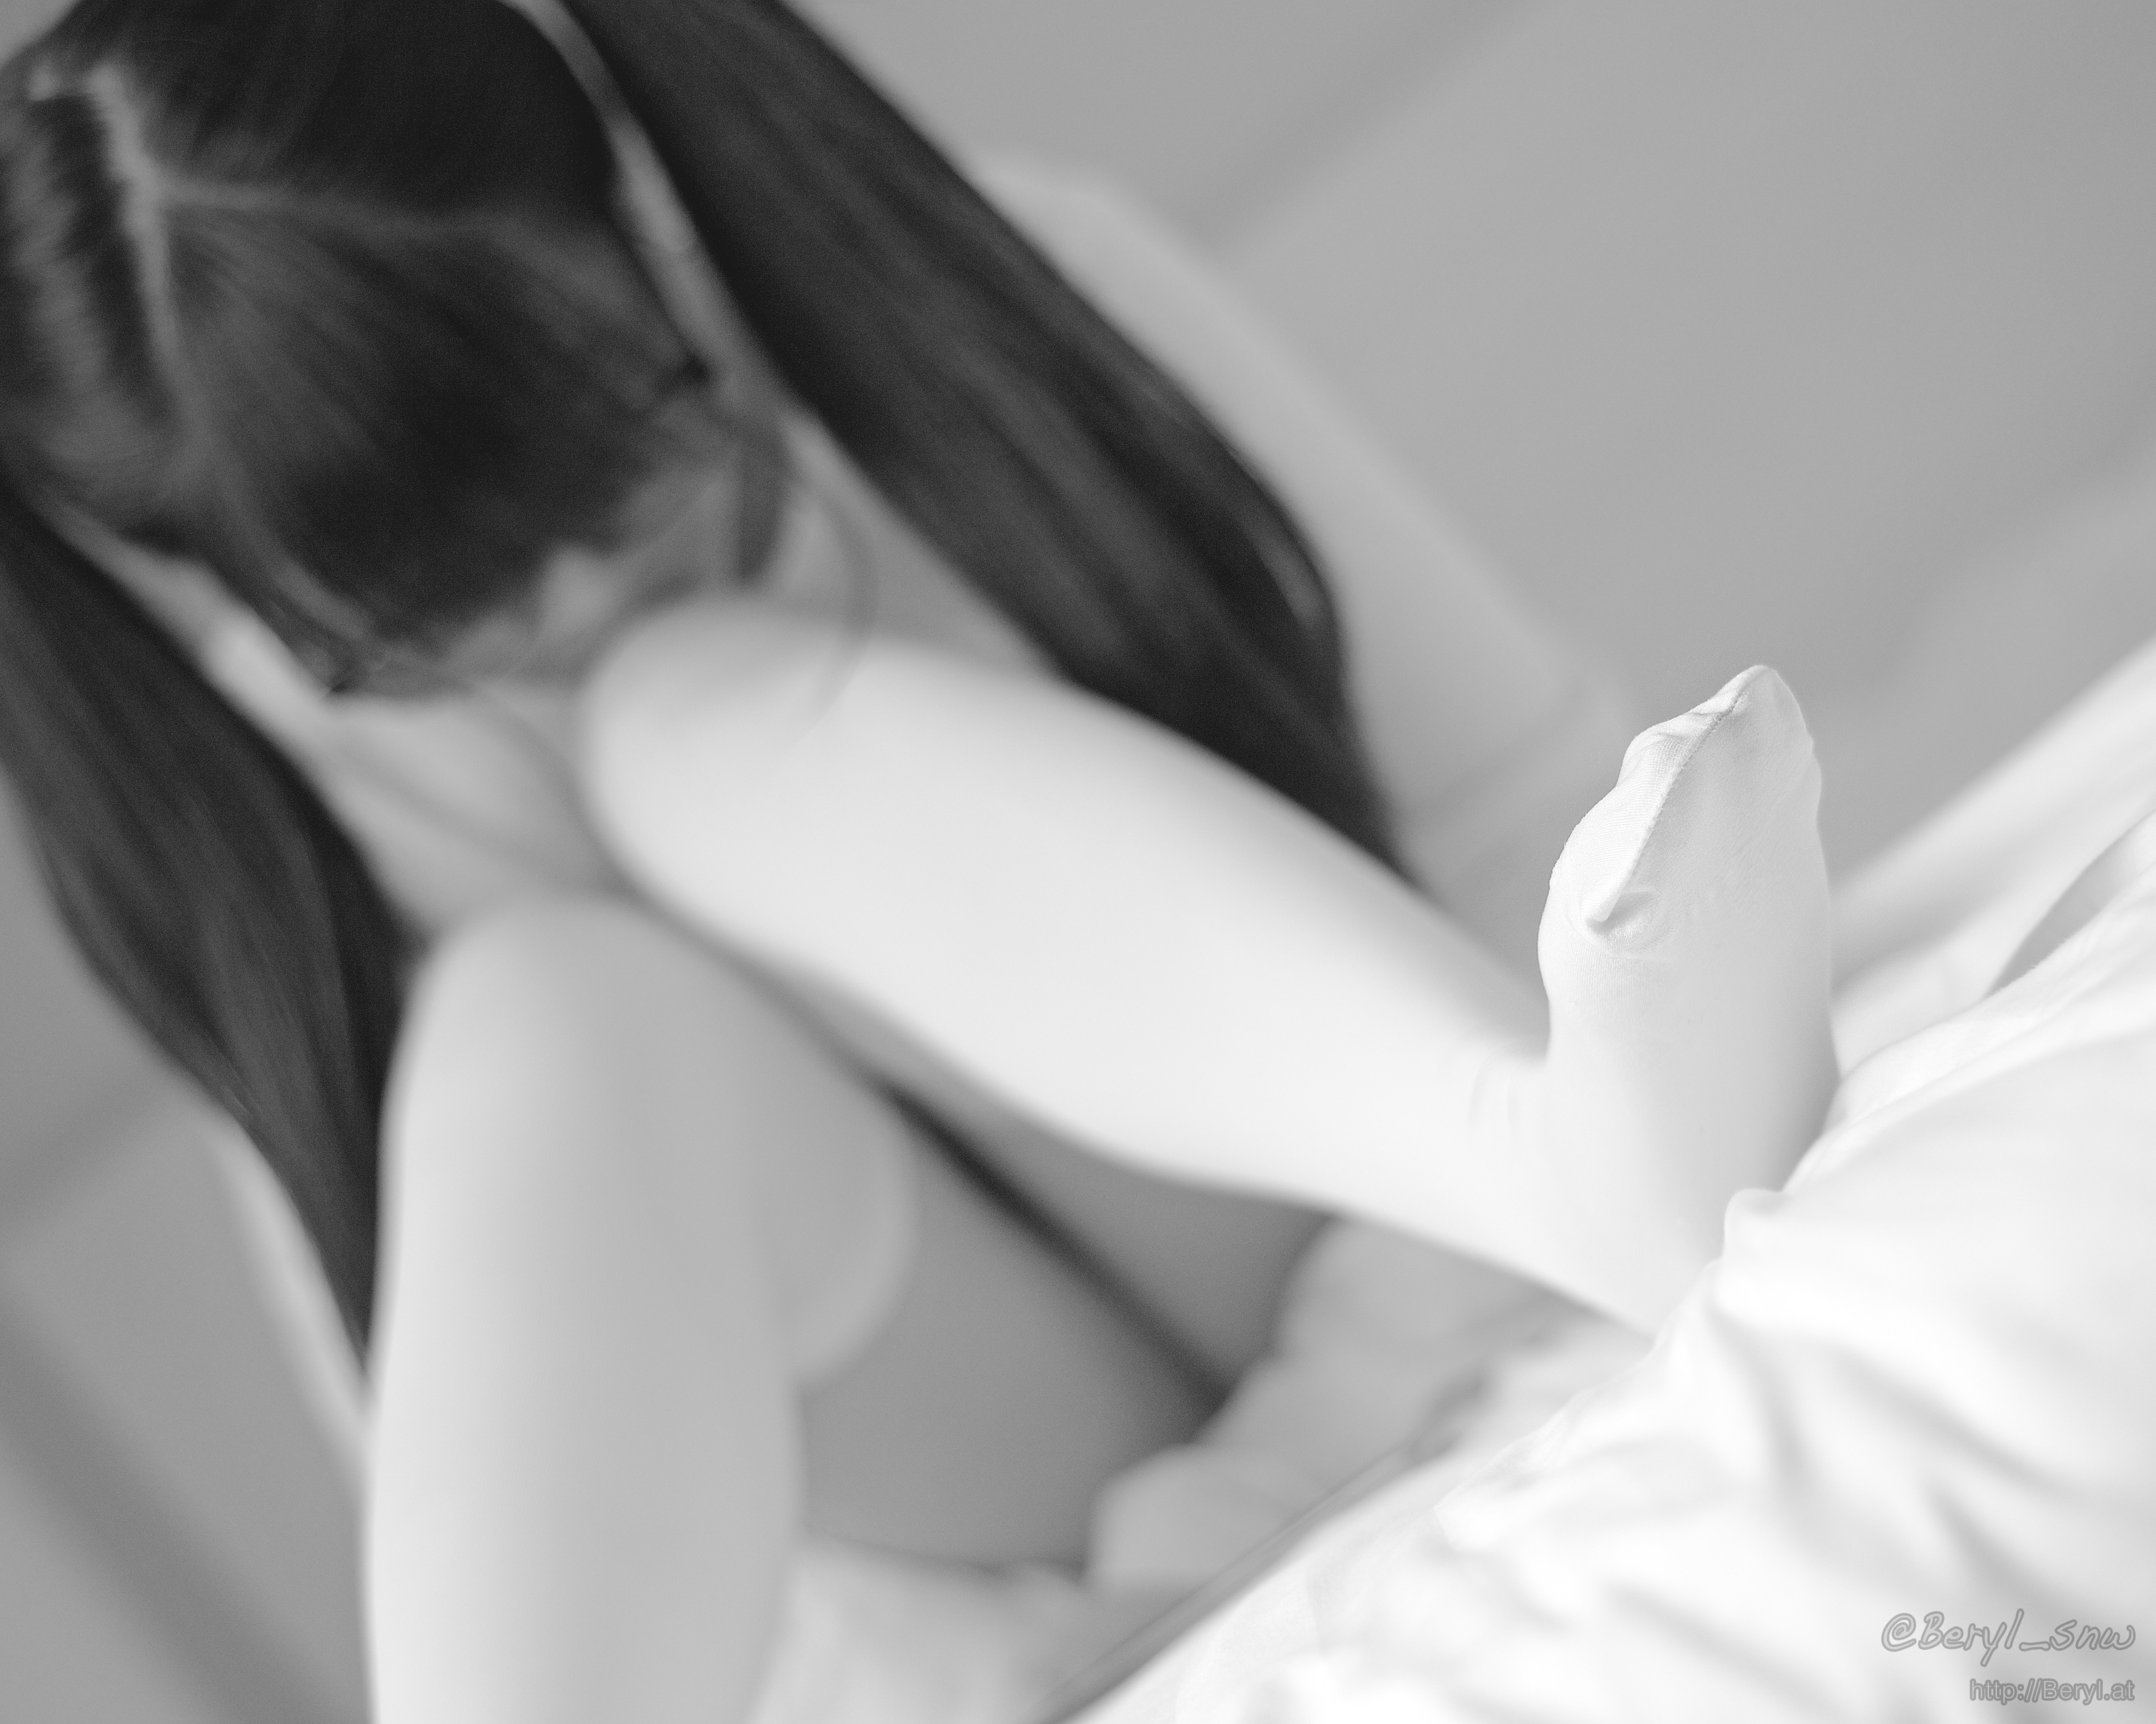
hand, person, light, black and white, girl, hair, white, photography, feet, leg, portrait, model, finger, foot, clean, nikon, black, room, monochrome, arm, mouth, chest, long hair, close up, black hair, bw, blackandwhite, 50mm, bed, legs, tiny, beauty, faceless, uniform, school, soft, skirt, longhair, socks, tights, kneesocks, teenage, twintail, knee, longsocks, d800e, afnikkor50mmf18d, opaque, interaction, photo shoot, sense, monochrome photography, human action, undergarment, art model